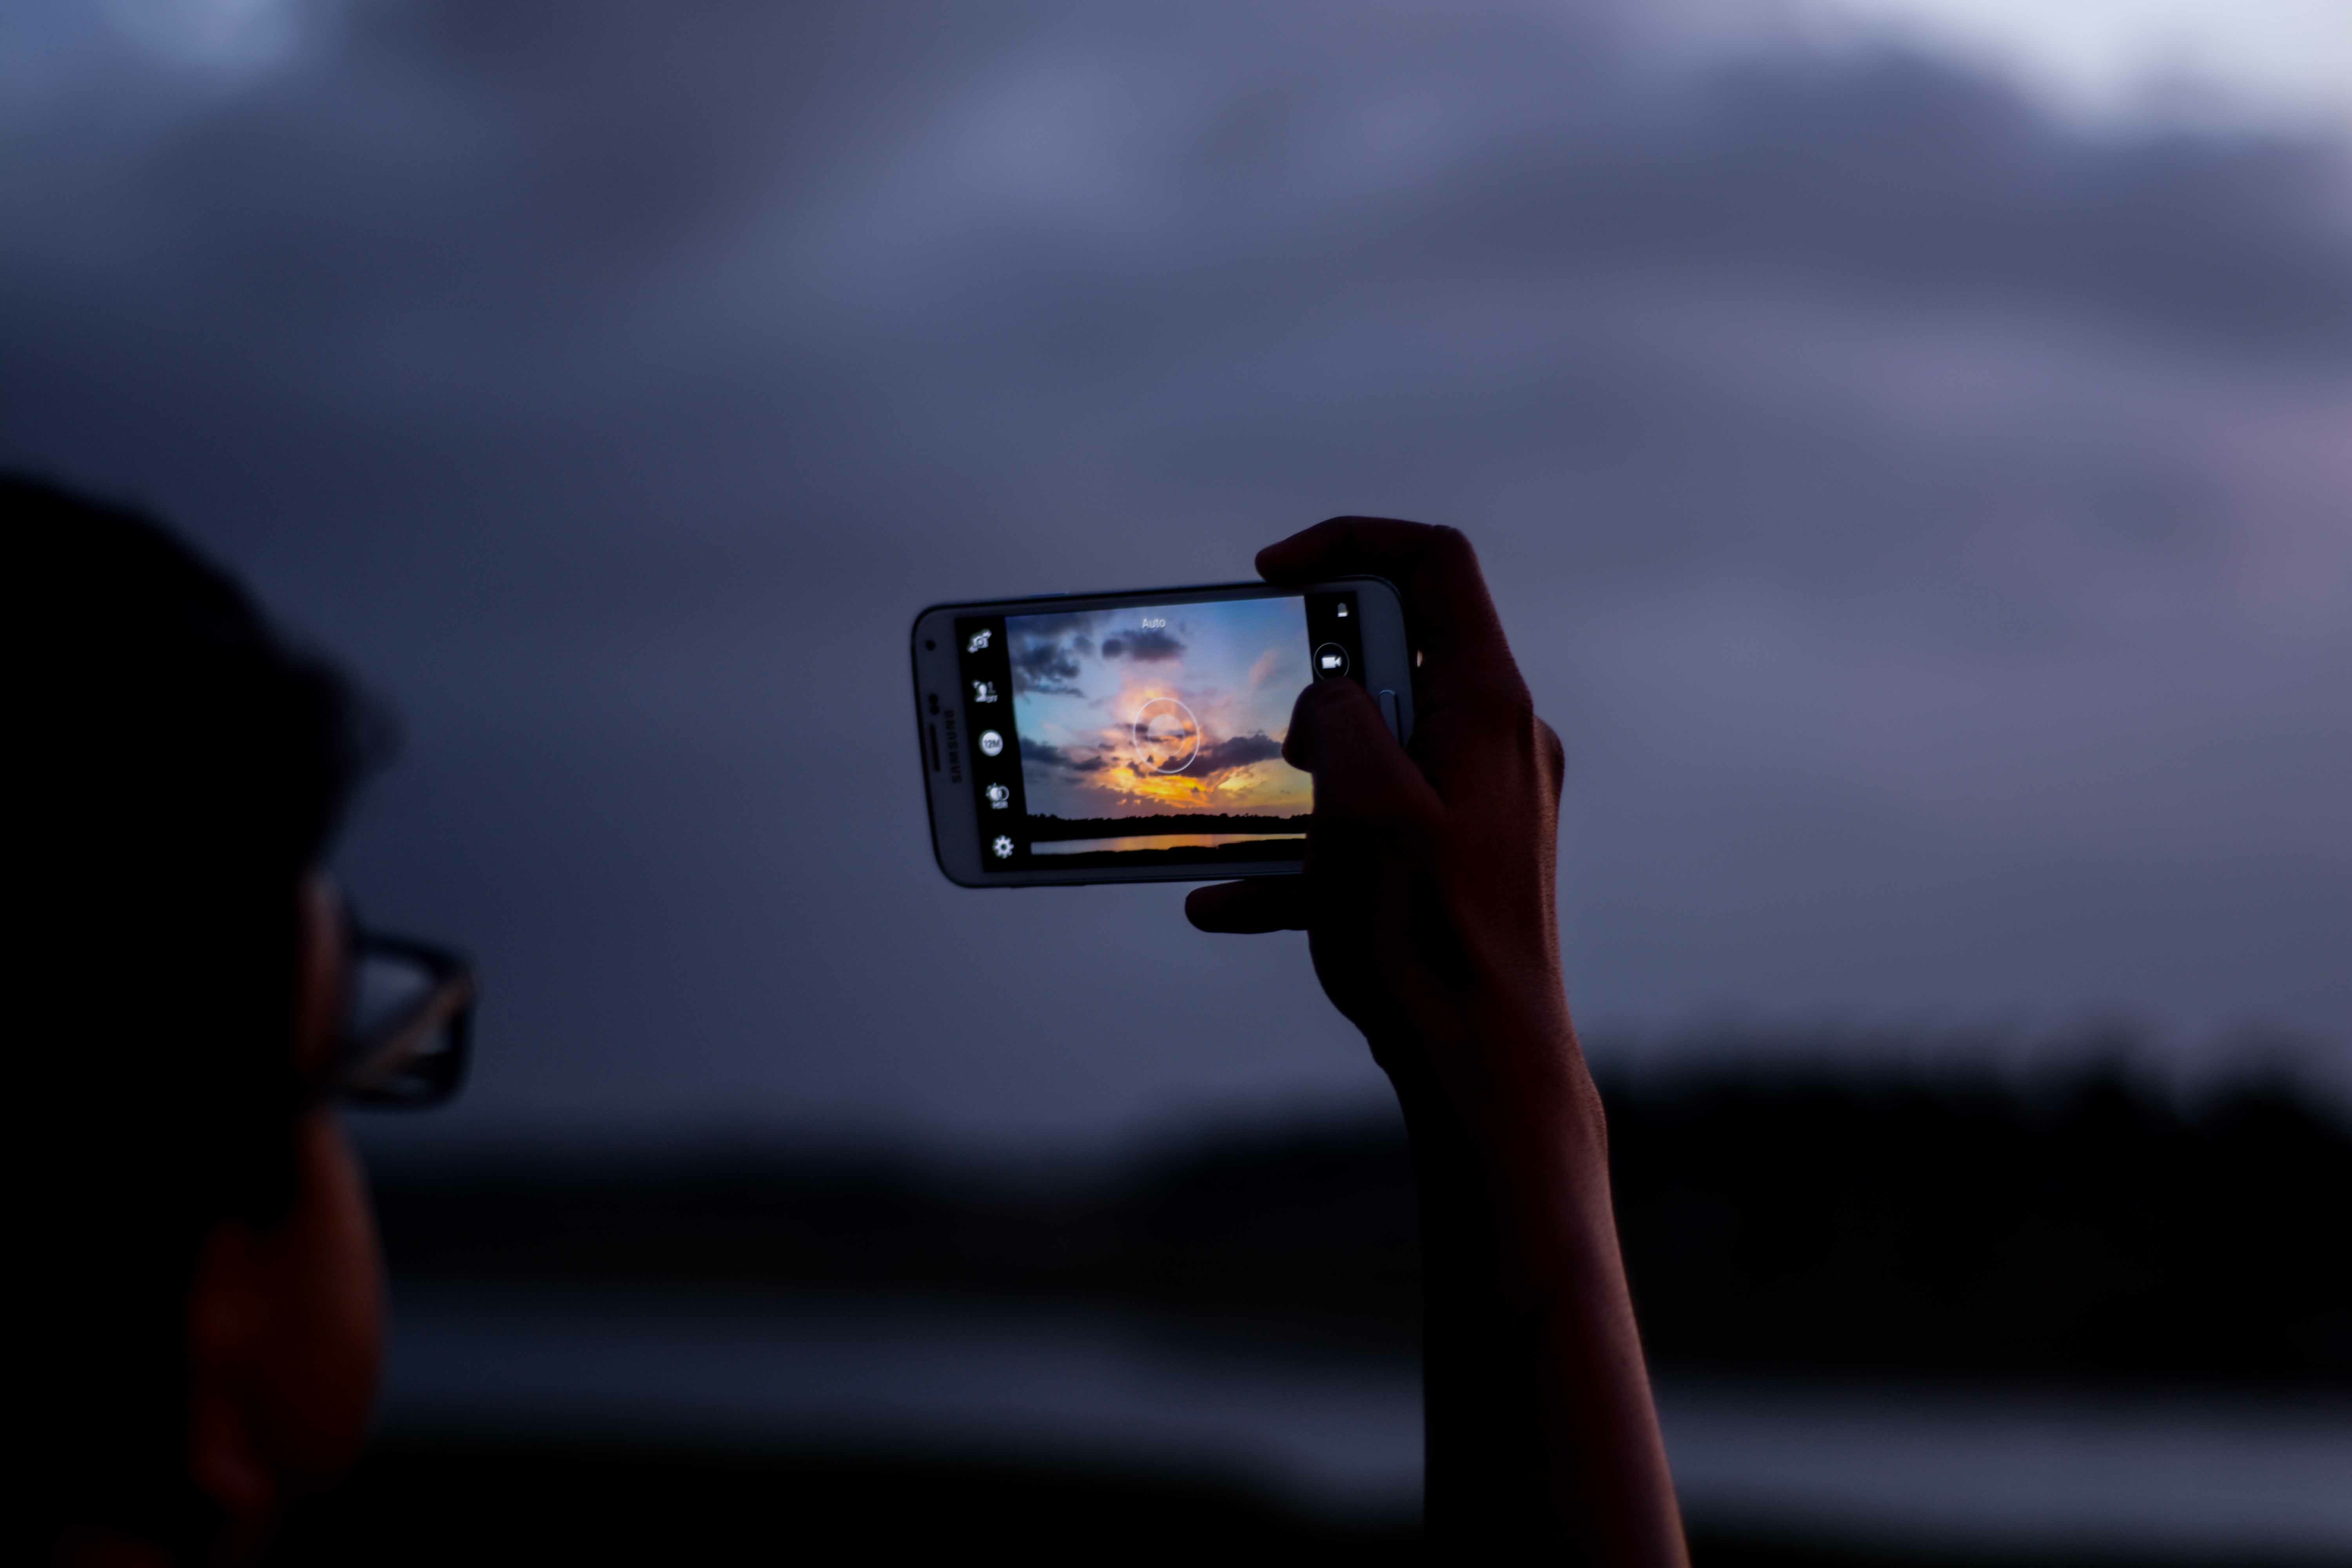
light, darkness, screenshot, computer wallpaper